Ceremonial mace

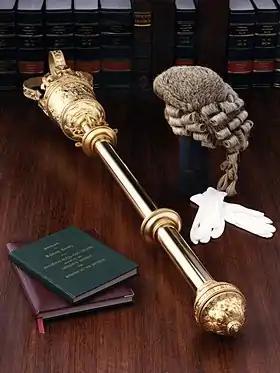
Ceremonial mace of the Queensland Parliament, Australia

A ceremonial mace is a highly ornamented staff of metal or wood, carried before a sovereign or other high officials in civic ceremonies by a mace-bearer, intended to represent the official's authority. The mace, as used today, derives from the original mace used as a weapon. Processions often feature maces, as on parliamentary or formal academic occasions.